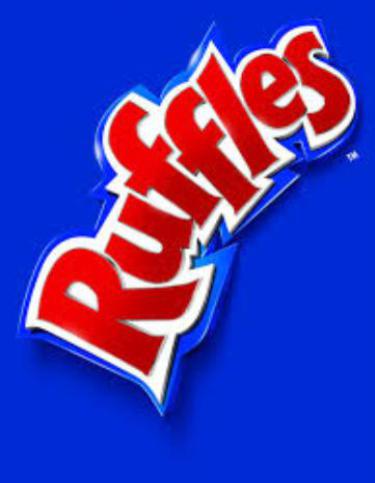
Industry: Food